The Journal of a Voyage to Lisbon

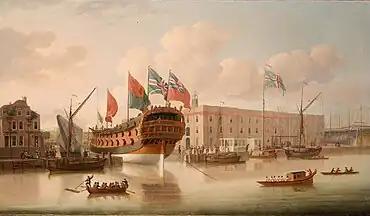
Launch of the 4th-rate liner, the St Albans, at the Deptford shipyard in 1747, by John Cleveley the Elder.

The boat arrived in Lisbon on August 7. Initially impressed by the city’s brightness from a distance, Fielding later described it as "the most unpleasant in the world", lacking beauty and characterized by decrepit, haphazardly constructed buildings. In letters to his brother John, he expressed nostalgia for England, reminiscing about simple comforts such as turnips and fine cheeses. Fielding informed his publisher that prices in Lisbon were approximately three times higher than those in England. In the same correspondence, he announced the near completion of his voyage narrative, which he considered his best work. Two months later, on October 8, 1754, he passed away.